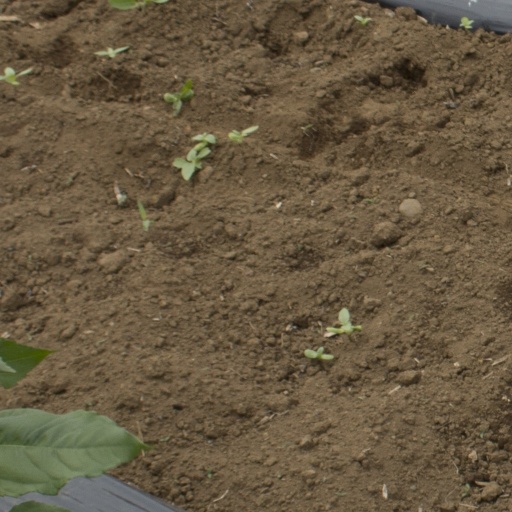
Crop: Jerusalem artichoke